William Castle

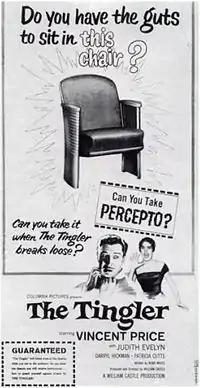
"The Tingler", 1959: "Can You Take Percepto?"

William Castle simply went nuts. He came up with "Coward's Corner," a yellow cardboard booth, manned by a bewildered theater employee in the lobby. When the Fright Break was announced, and you found that you couldn't take it anymore, you had to leave your seat and, in front of the entire audience, follow yellow footsteps up the aisle, bathed in a yellow light. Before you reached Coward's Corner, you crossed yellow lines with the stenciled message: "Cowards Keep Walking." You passed a nurse (in a yellow uniform?...I wonder), who would offer a blood-pressure test. All the while a recording was blaring, "Watch the chicken! Watch him shiver in Coward's Corner!" As the audience howled, you had to go through one final indignity – at Coward's Corner you were forced to sign a yellow card stating, "I am a bona fide coward."